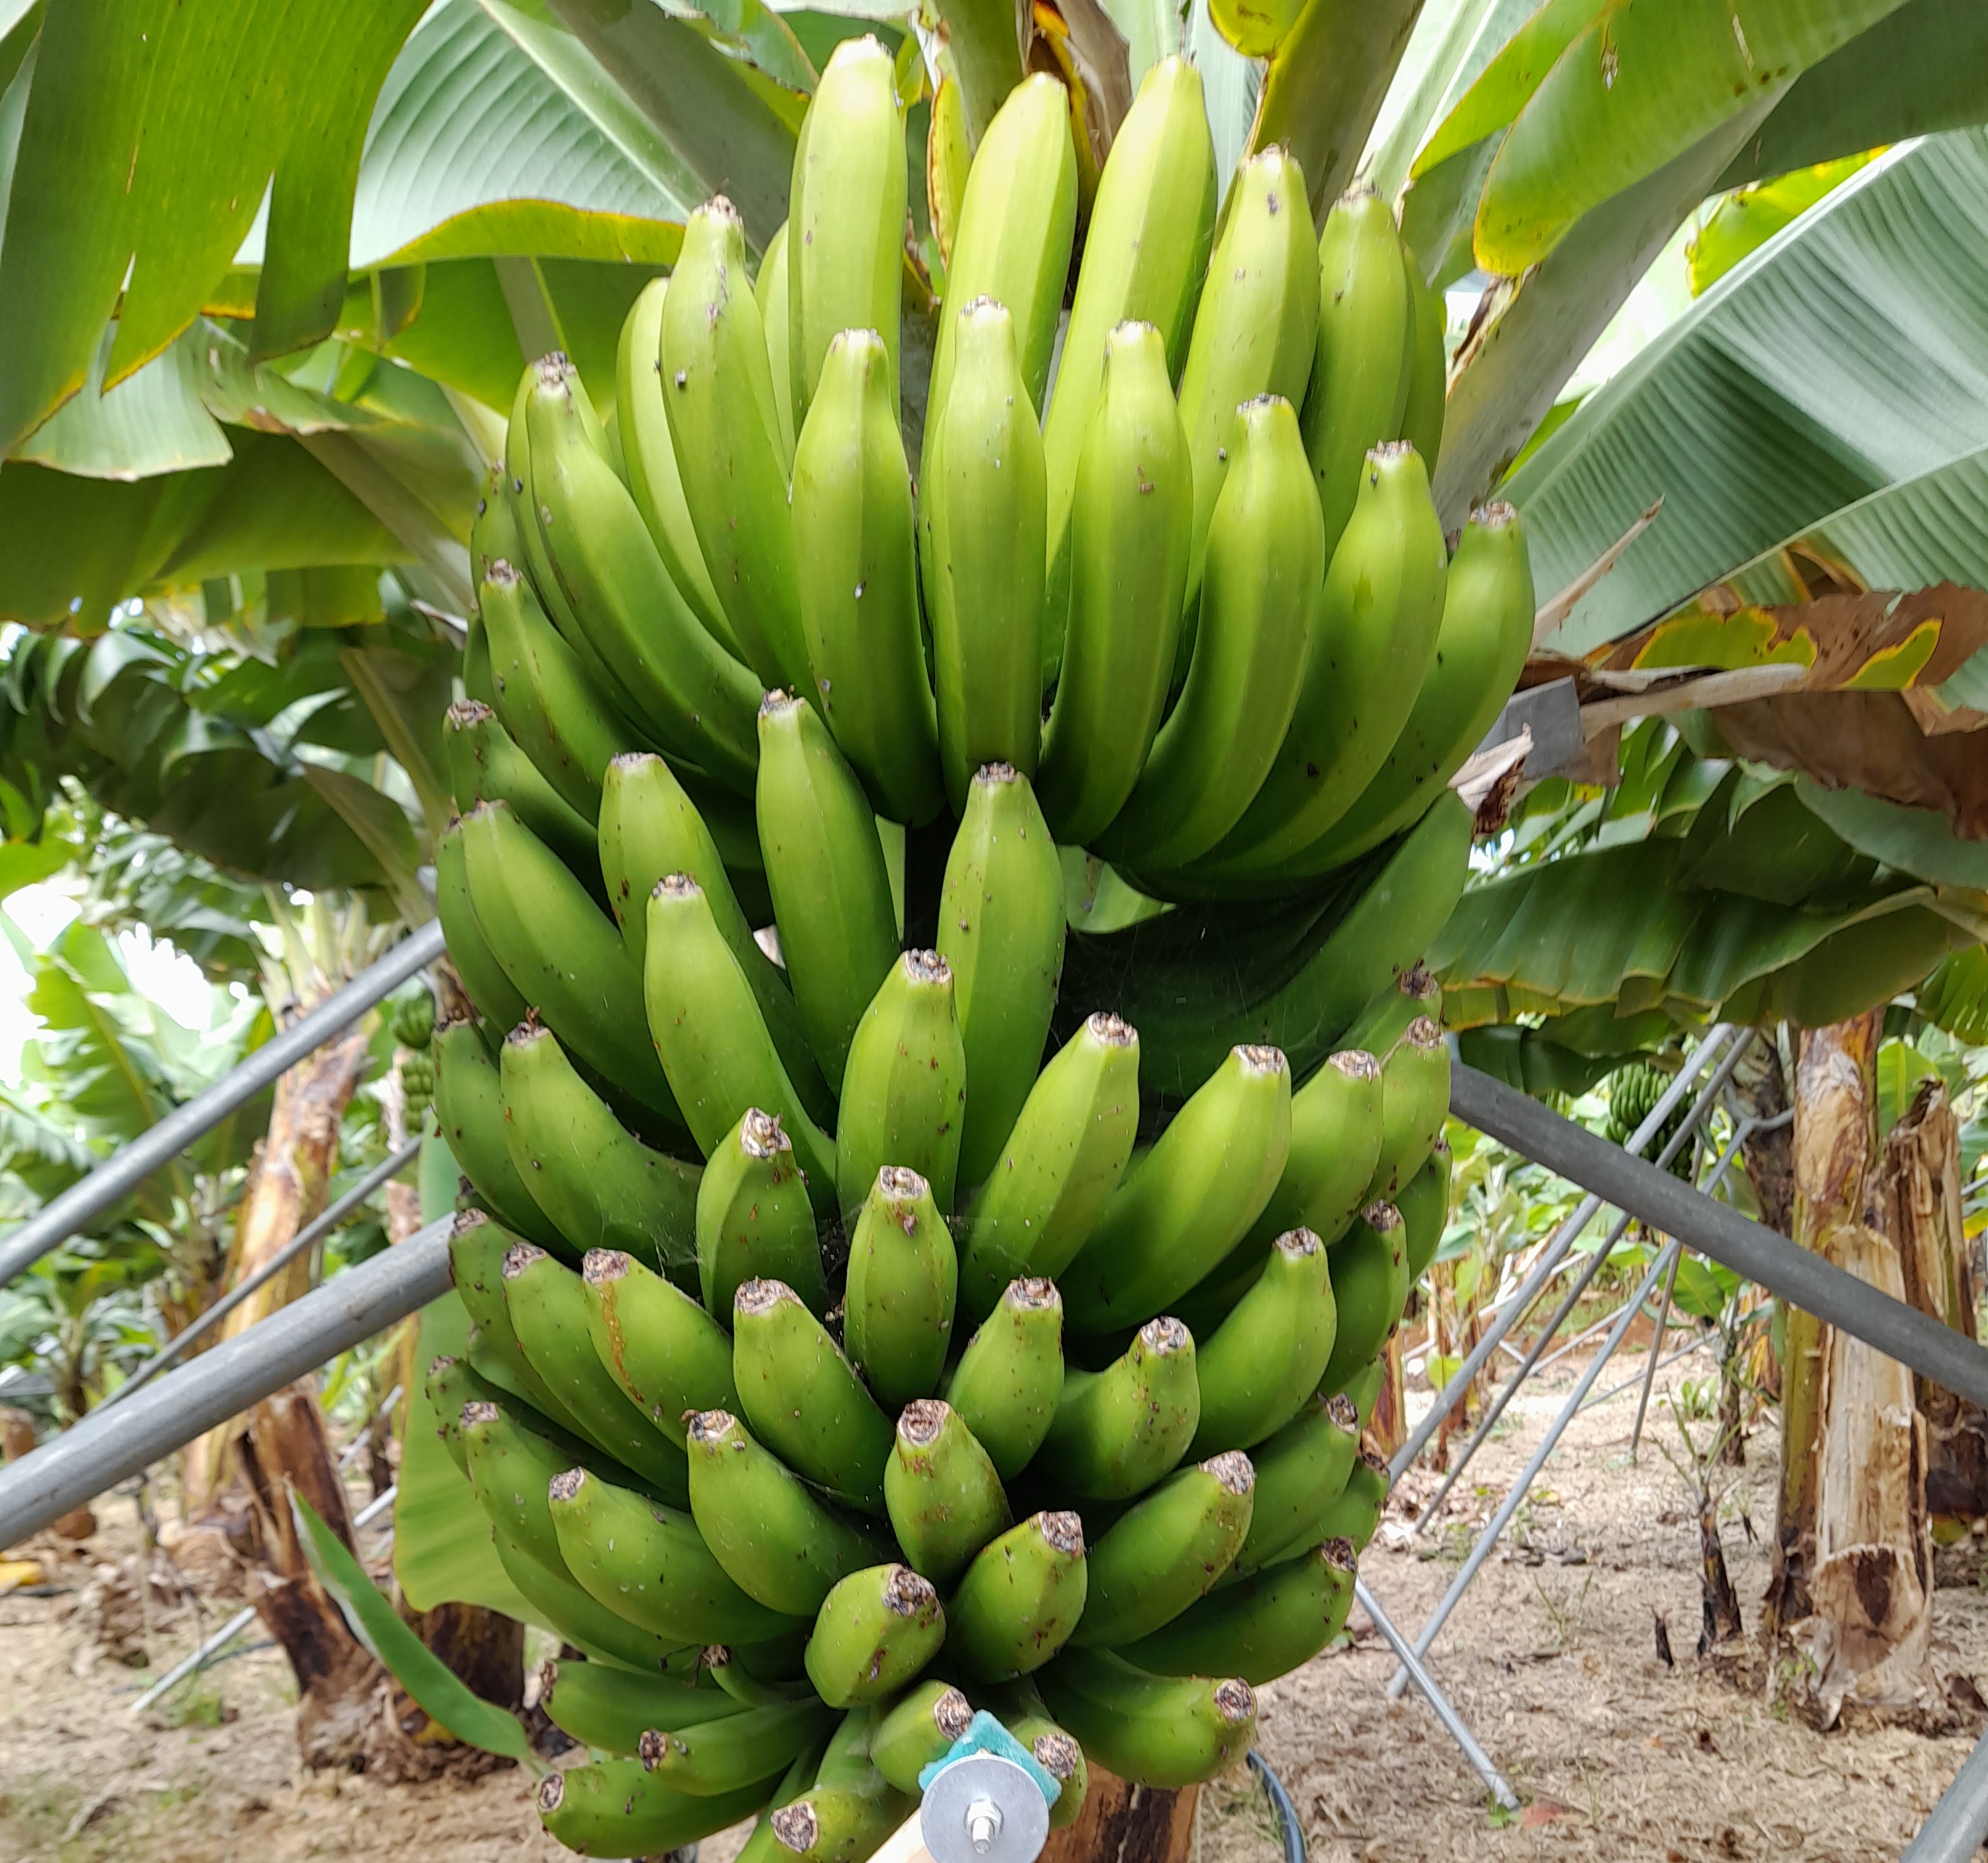
Label: Cut